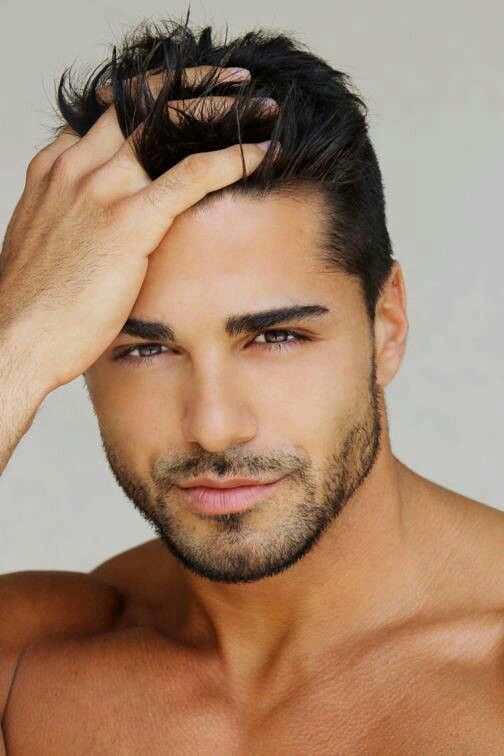
Label: Colored